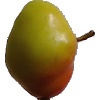
Label: Apple Red Yellow 2